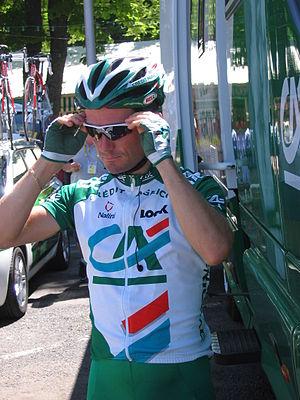
L'Équipe cycliste Crédit agricole est une ancienne équipe française de cyclisme professionnel sur route. Apparue sous ce nom en 1998, elle succédait à l'équipe Gan, elle-même issue des formations Peugeot et Z. Elle a évolué en GSI de 1998 à 2004, à l'exception de l'année 2000. Elle a ensuite participé au ProTour de 2005 à 2008.